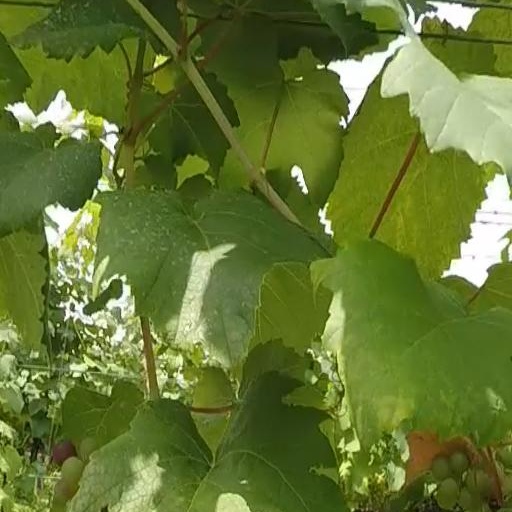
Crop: grape